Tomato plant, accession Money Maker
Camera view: horizontal (90 deg, fisheye); turntable rotation: 60 degrees
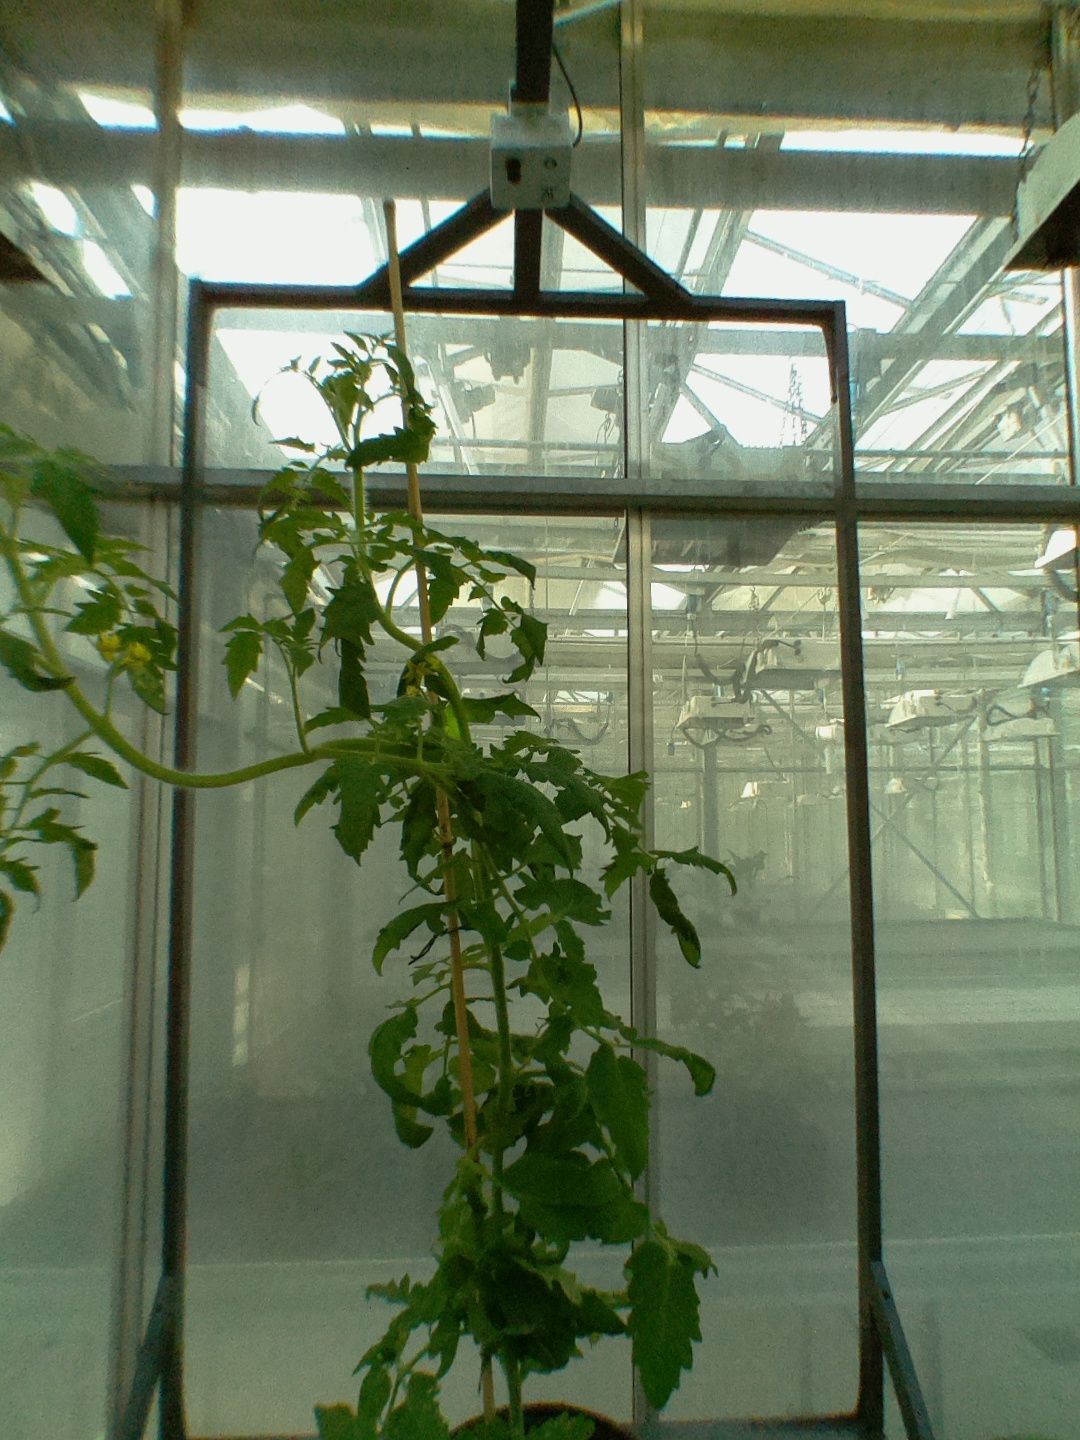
BBCH growth stage 65: Full flowering, 50%-60% of flowers open, first petals falling